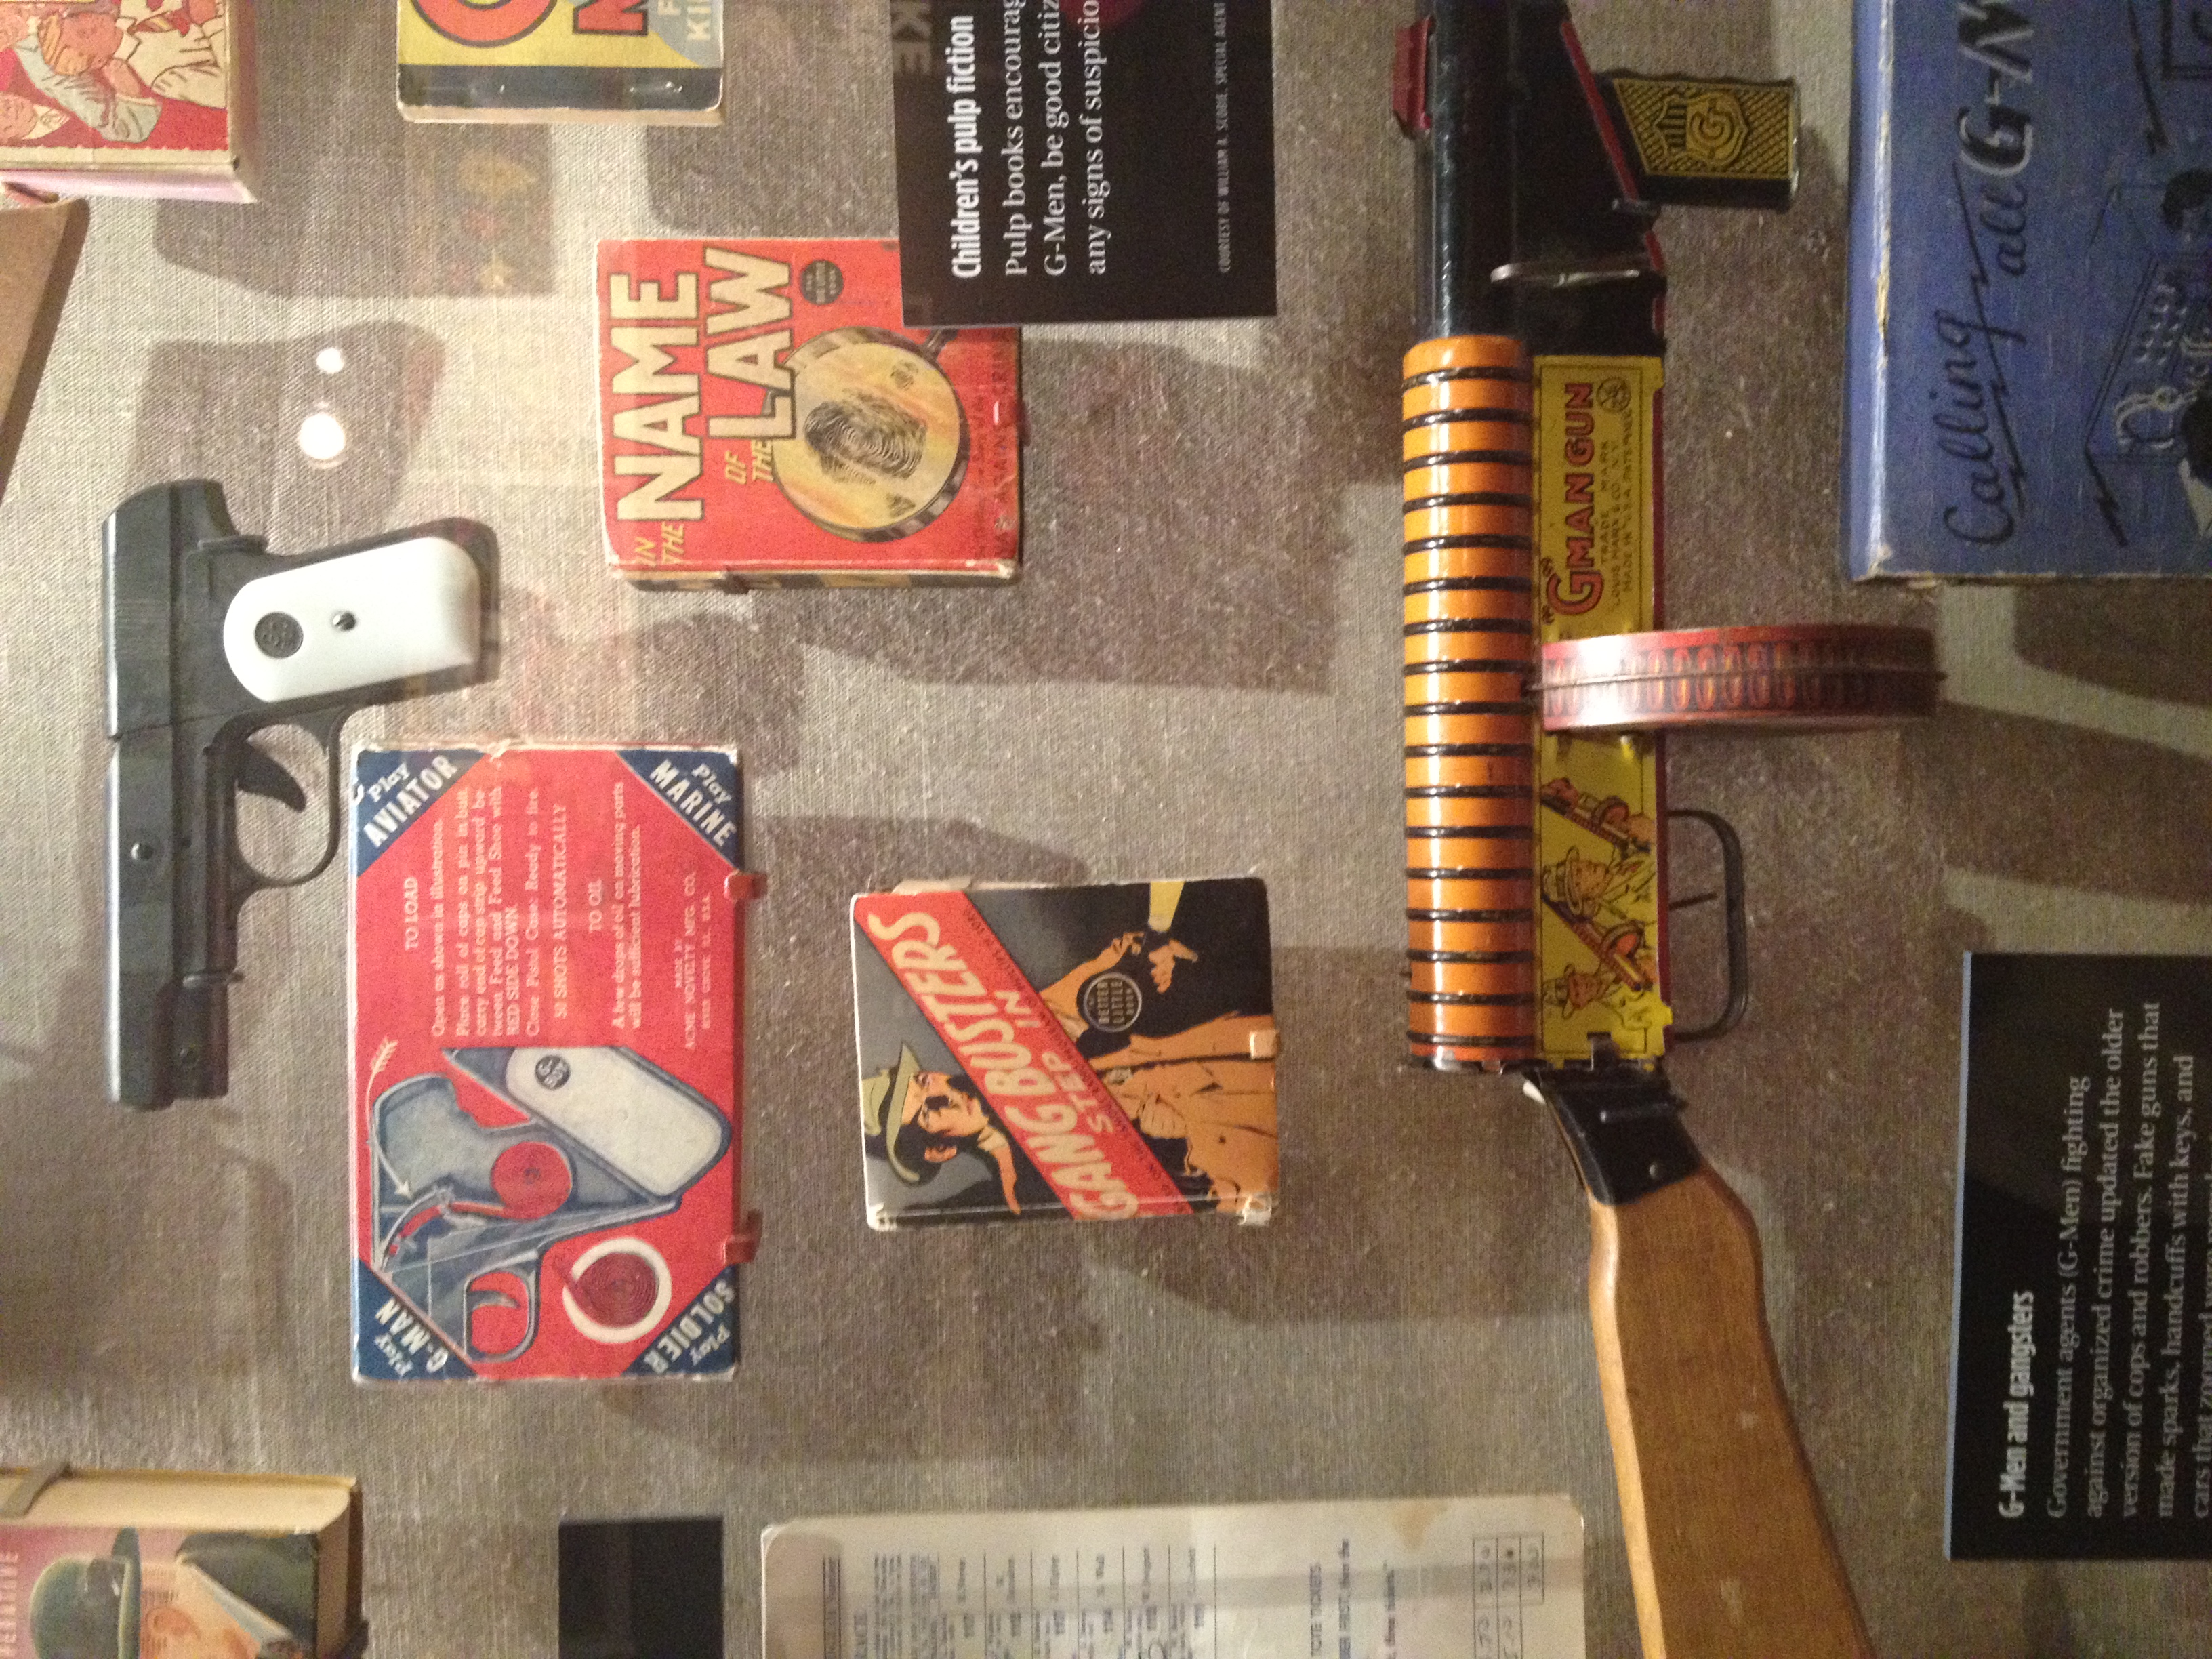
weapon, gun, games, firearm